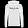
Label: Pullover